Paul Keating

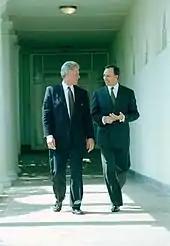
Keating with U.S. President Bill Clinton (left) in 1993

Throughout his time as prime minister, Keating took a number of steps to strengthen and develop bilateral links with Australia's closest neighbours; he frequently said that there was no country in the world that was more important to Australia than Indonesia, and undertook his first overseas visit to the country, becoming the first Australian prime minister to do so. Keating made a conscious effort to develop a personal relationship with Indonesian President Suharto, and to include Indonesia in multilateral forums attended by Australia. Keating's friendship with Suharto was criticised by human rights activists supportive of East Timorese independence, and by Nobel Peace Prize winner José Ramos-Horta. The Keating government's cooperation with the Indonesian military, and the signing of the Timor Gap Treaty, were also strongly criticised by these same groups. It was alleged by some that Keating was overlooking alleged human rights abuses by the Indonesian government as part of his effort to dramatically increase Australia's cultural, diplomatic and economic ties with Asia.